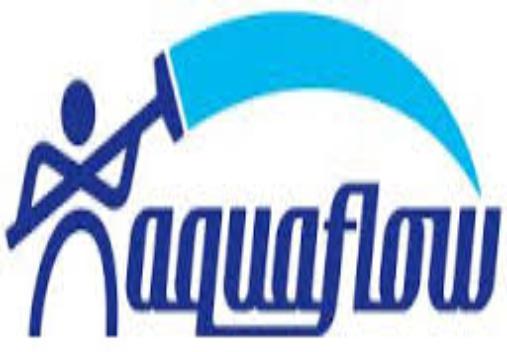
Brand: Aqua Flow
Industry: Necessities